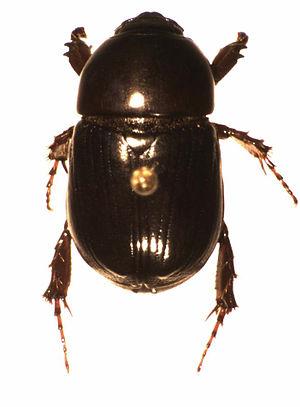
Heteronychus est un genre d'insectes coléoptères de la famille des Scarabaeidae.
Heteronychus arator est une espèce d'insectes coléoptères de la famille des Scarabaeidae originaire d'Afrique australe.